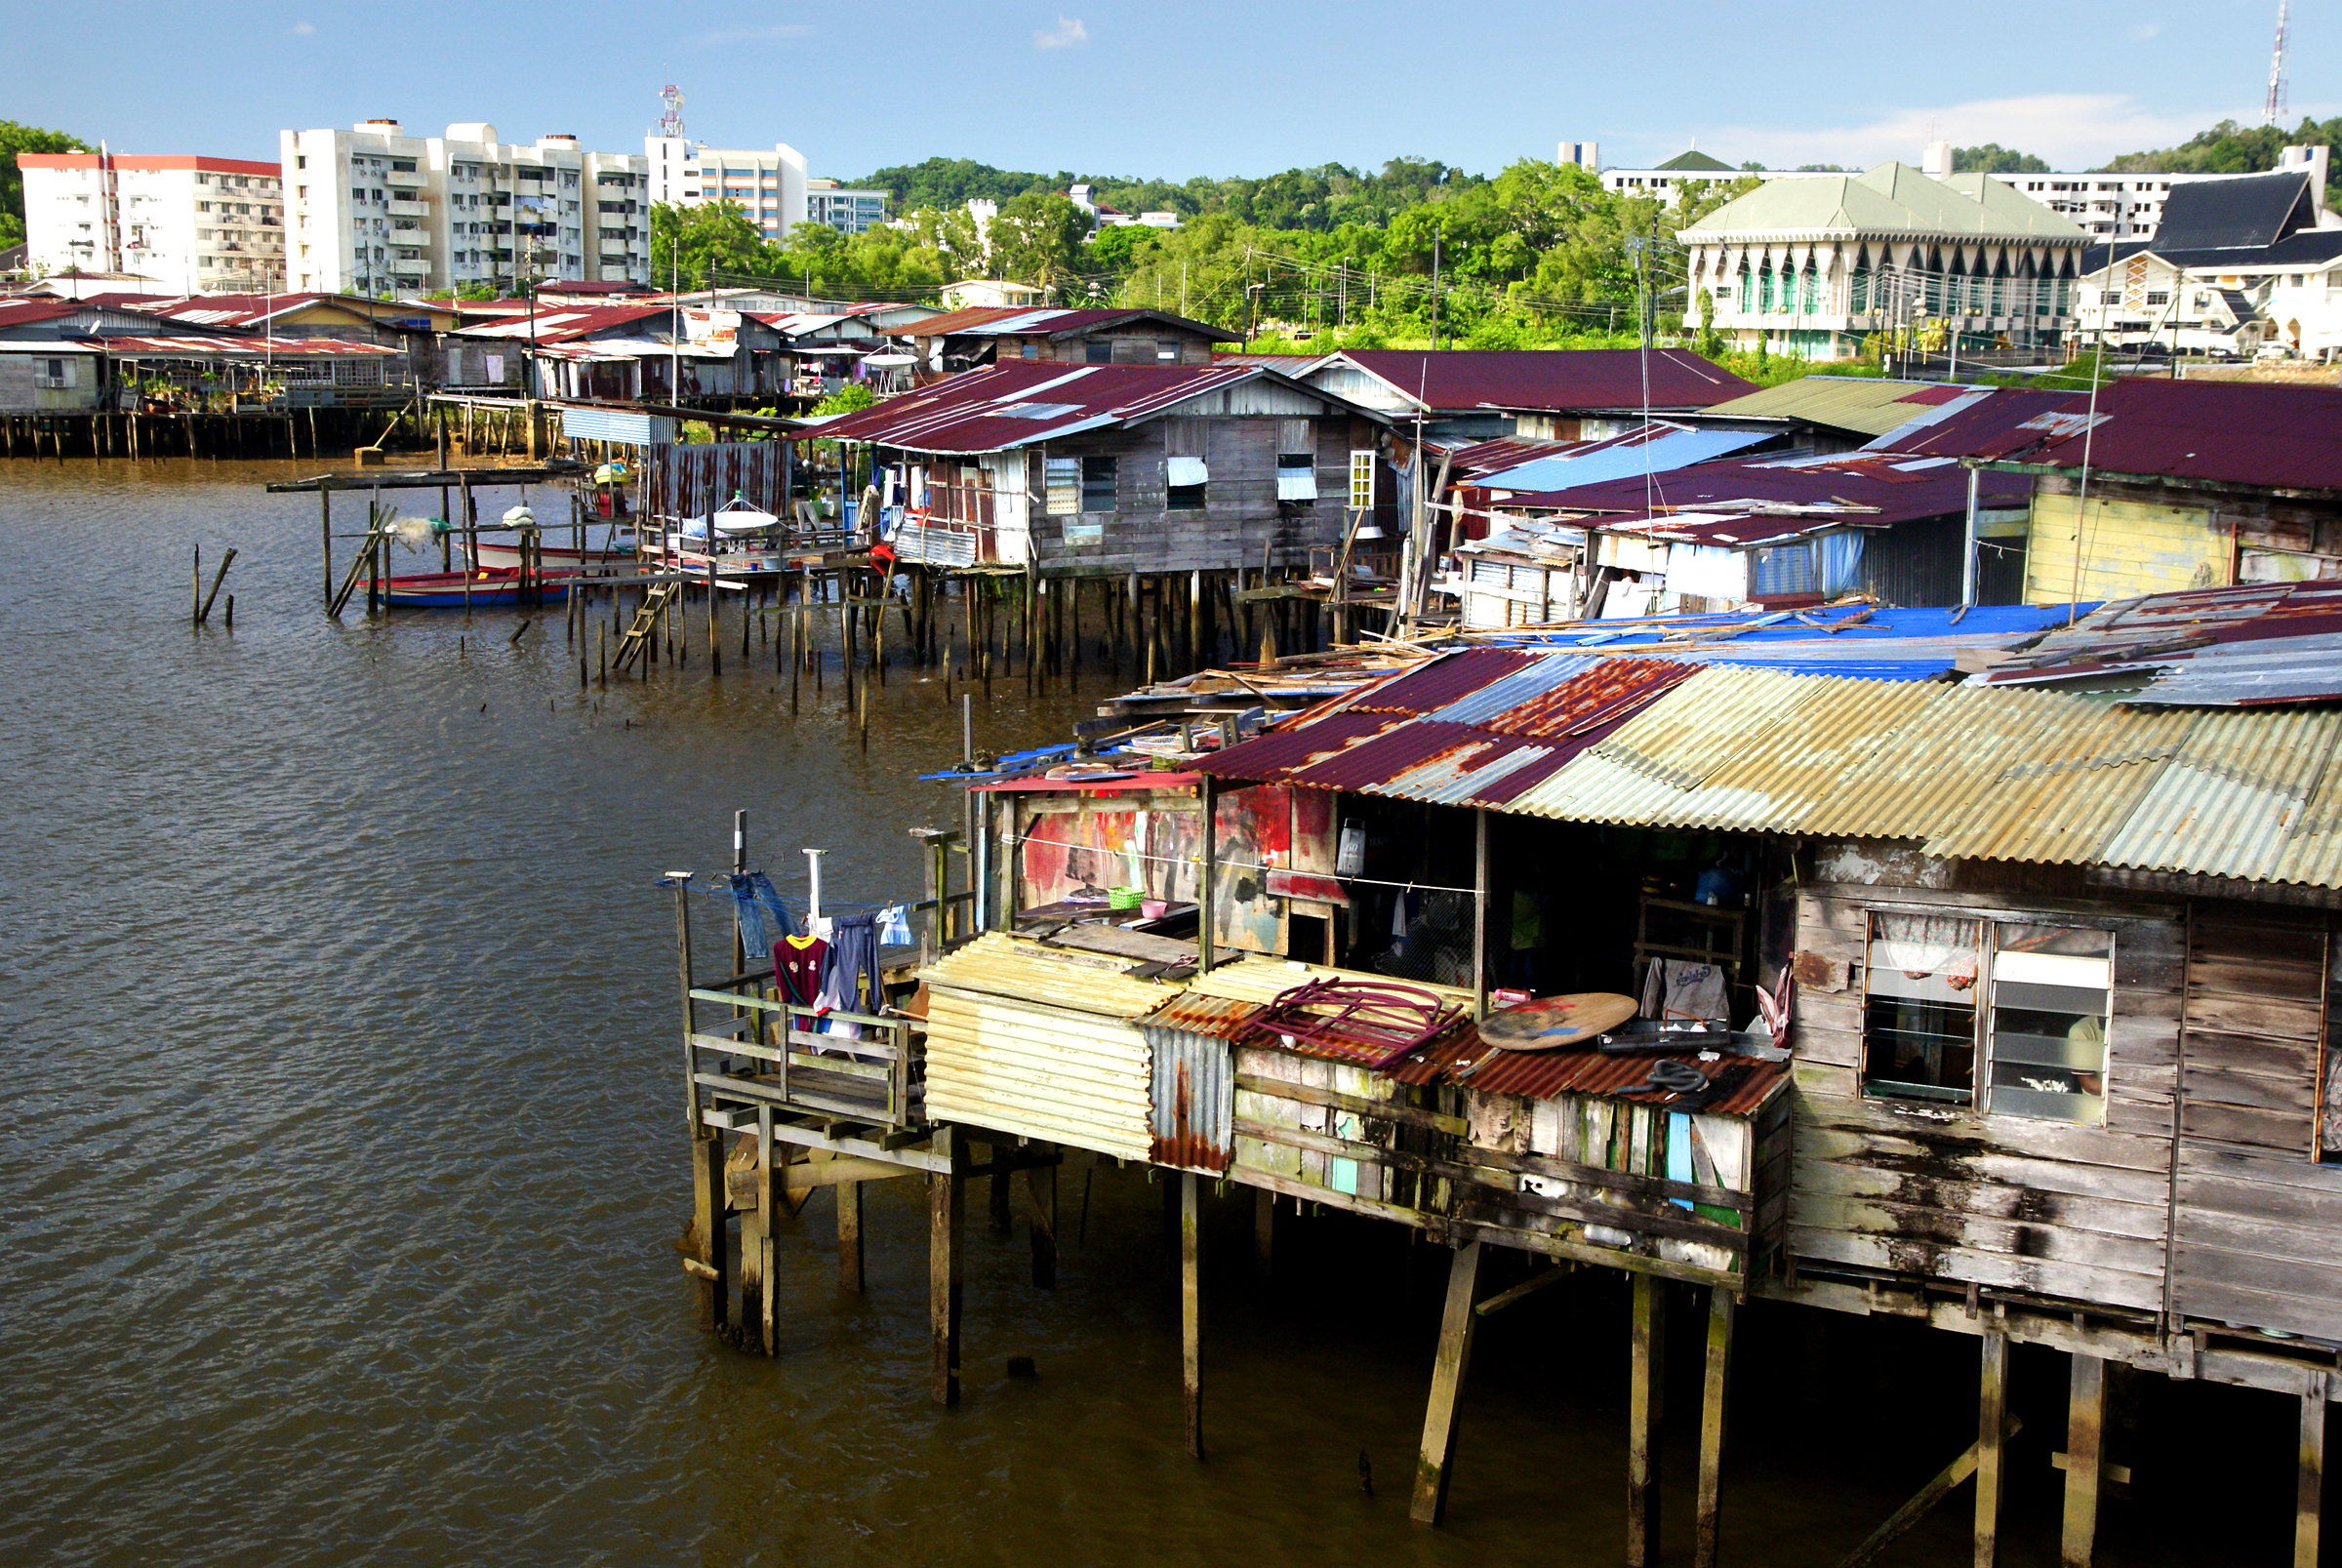
sea, dock, boat, town, vacation, travel, vehicle, harbor, tourism, waterway, body of water, brunei, watervillage, bandrseribagawan, kampongayer, geographical feature